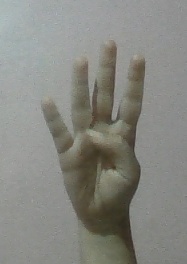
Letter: kaaf